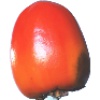
Label: Kaki 1